510th Fighter Squadron

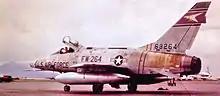
510th F-100D Super Sabre

The squadron returned to its designation as the 510th Fighter-Bomber Squadron and was activated at Godman Air Force Base, Kentucky on 1 December 1952, when it assumed the mission, personnel and F-47 Thunderbolt aircraft of the 149th Fighter-Bomber Squadron, a Virginia Air National Guard unit that had been called to active duty for the Korean War. However, Godman was not suitable for jet fighter operations, and in April 1953, the squadron moved to Langley Air Force Base, Virginia as the Air Force prepared to transfer Godman to the Army. After arriving at Langley, the squadron was able to upgrade to Republic F-84 Thunderjets, and later to North American F-100 Super Sabres. The squadron became non-operational on 15 April 1958 and was inactivated with the rest of the 405th Wing in July 1958.